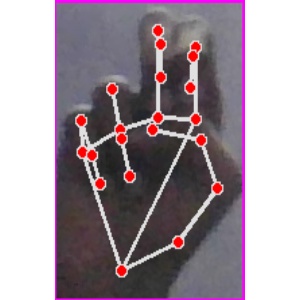
अक्षर: ह